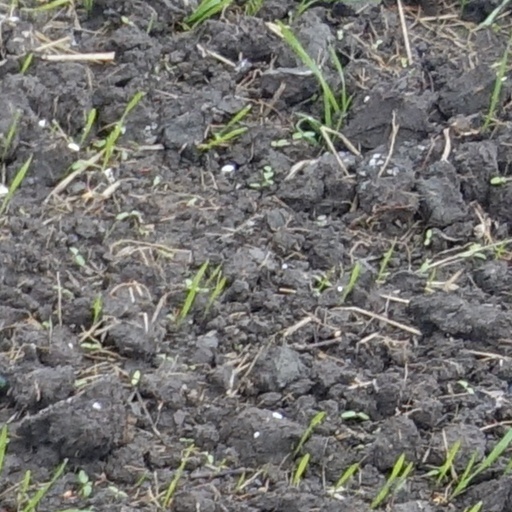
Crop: wheat